Dreyfus affair

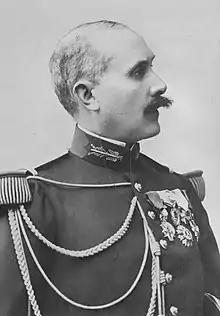
Major du Paty de Clam, head of investigation, arrested Captain Dreyfus.

The staff of the Military Intelligence Service (SR) worked around the clock to spy on the German Embassy in Paris. They had managed to get a French housekeeper named "Madame Bastian" hired to work in the building and spy on the Germans. In September 1894, she found a torn-up note which she handed over to her employers at the Military Intelligence Service. This note later became known as "the bordereau". This piece of paper, torn into six large pieces, unsigned and undated, was addressed to the German military attaché stationed at the German Embassy, Maximilian von Schwartzkoppen. It stated that confidential French military documents regarding the newly developed "hydraulic brake of 120, and the way this gun has worked" were about to be sent to a foreign power.